Mercedes-Benz S-Class (W221)

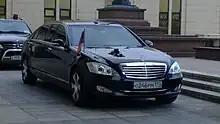
Most likely non-factory built armoured stretched Mercedes-Benz S 600, in use by President of Armenia on a Moscow visit

The S600 Pullman Guard is based on the Mercedes Benz S 600 L Guard, but in limousine form with an extra-long wheelbase. It includes a rear entrance with increased headroom and 4 seats behind the driver partition. Other features include reinforcement of the links between the suspension components and the bodyshell, specifically targeted modification of the suspension components themselves, an additional brace (strut tower brace) between the front suspension struts, two additional steel springs at the rear to complement the air suspension, and larger twin-calliper front brake discs.